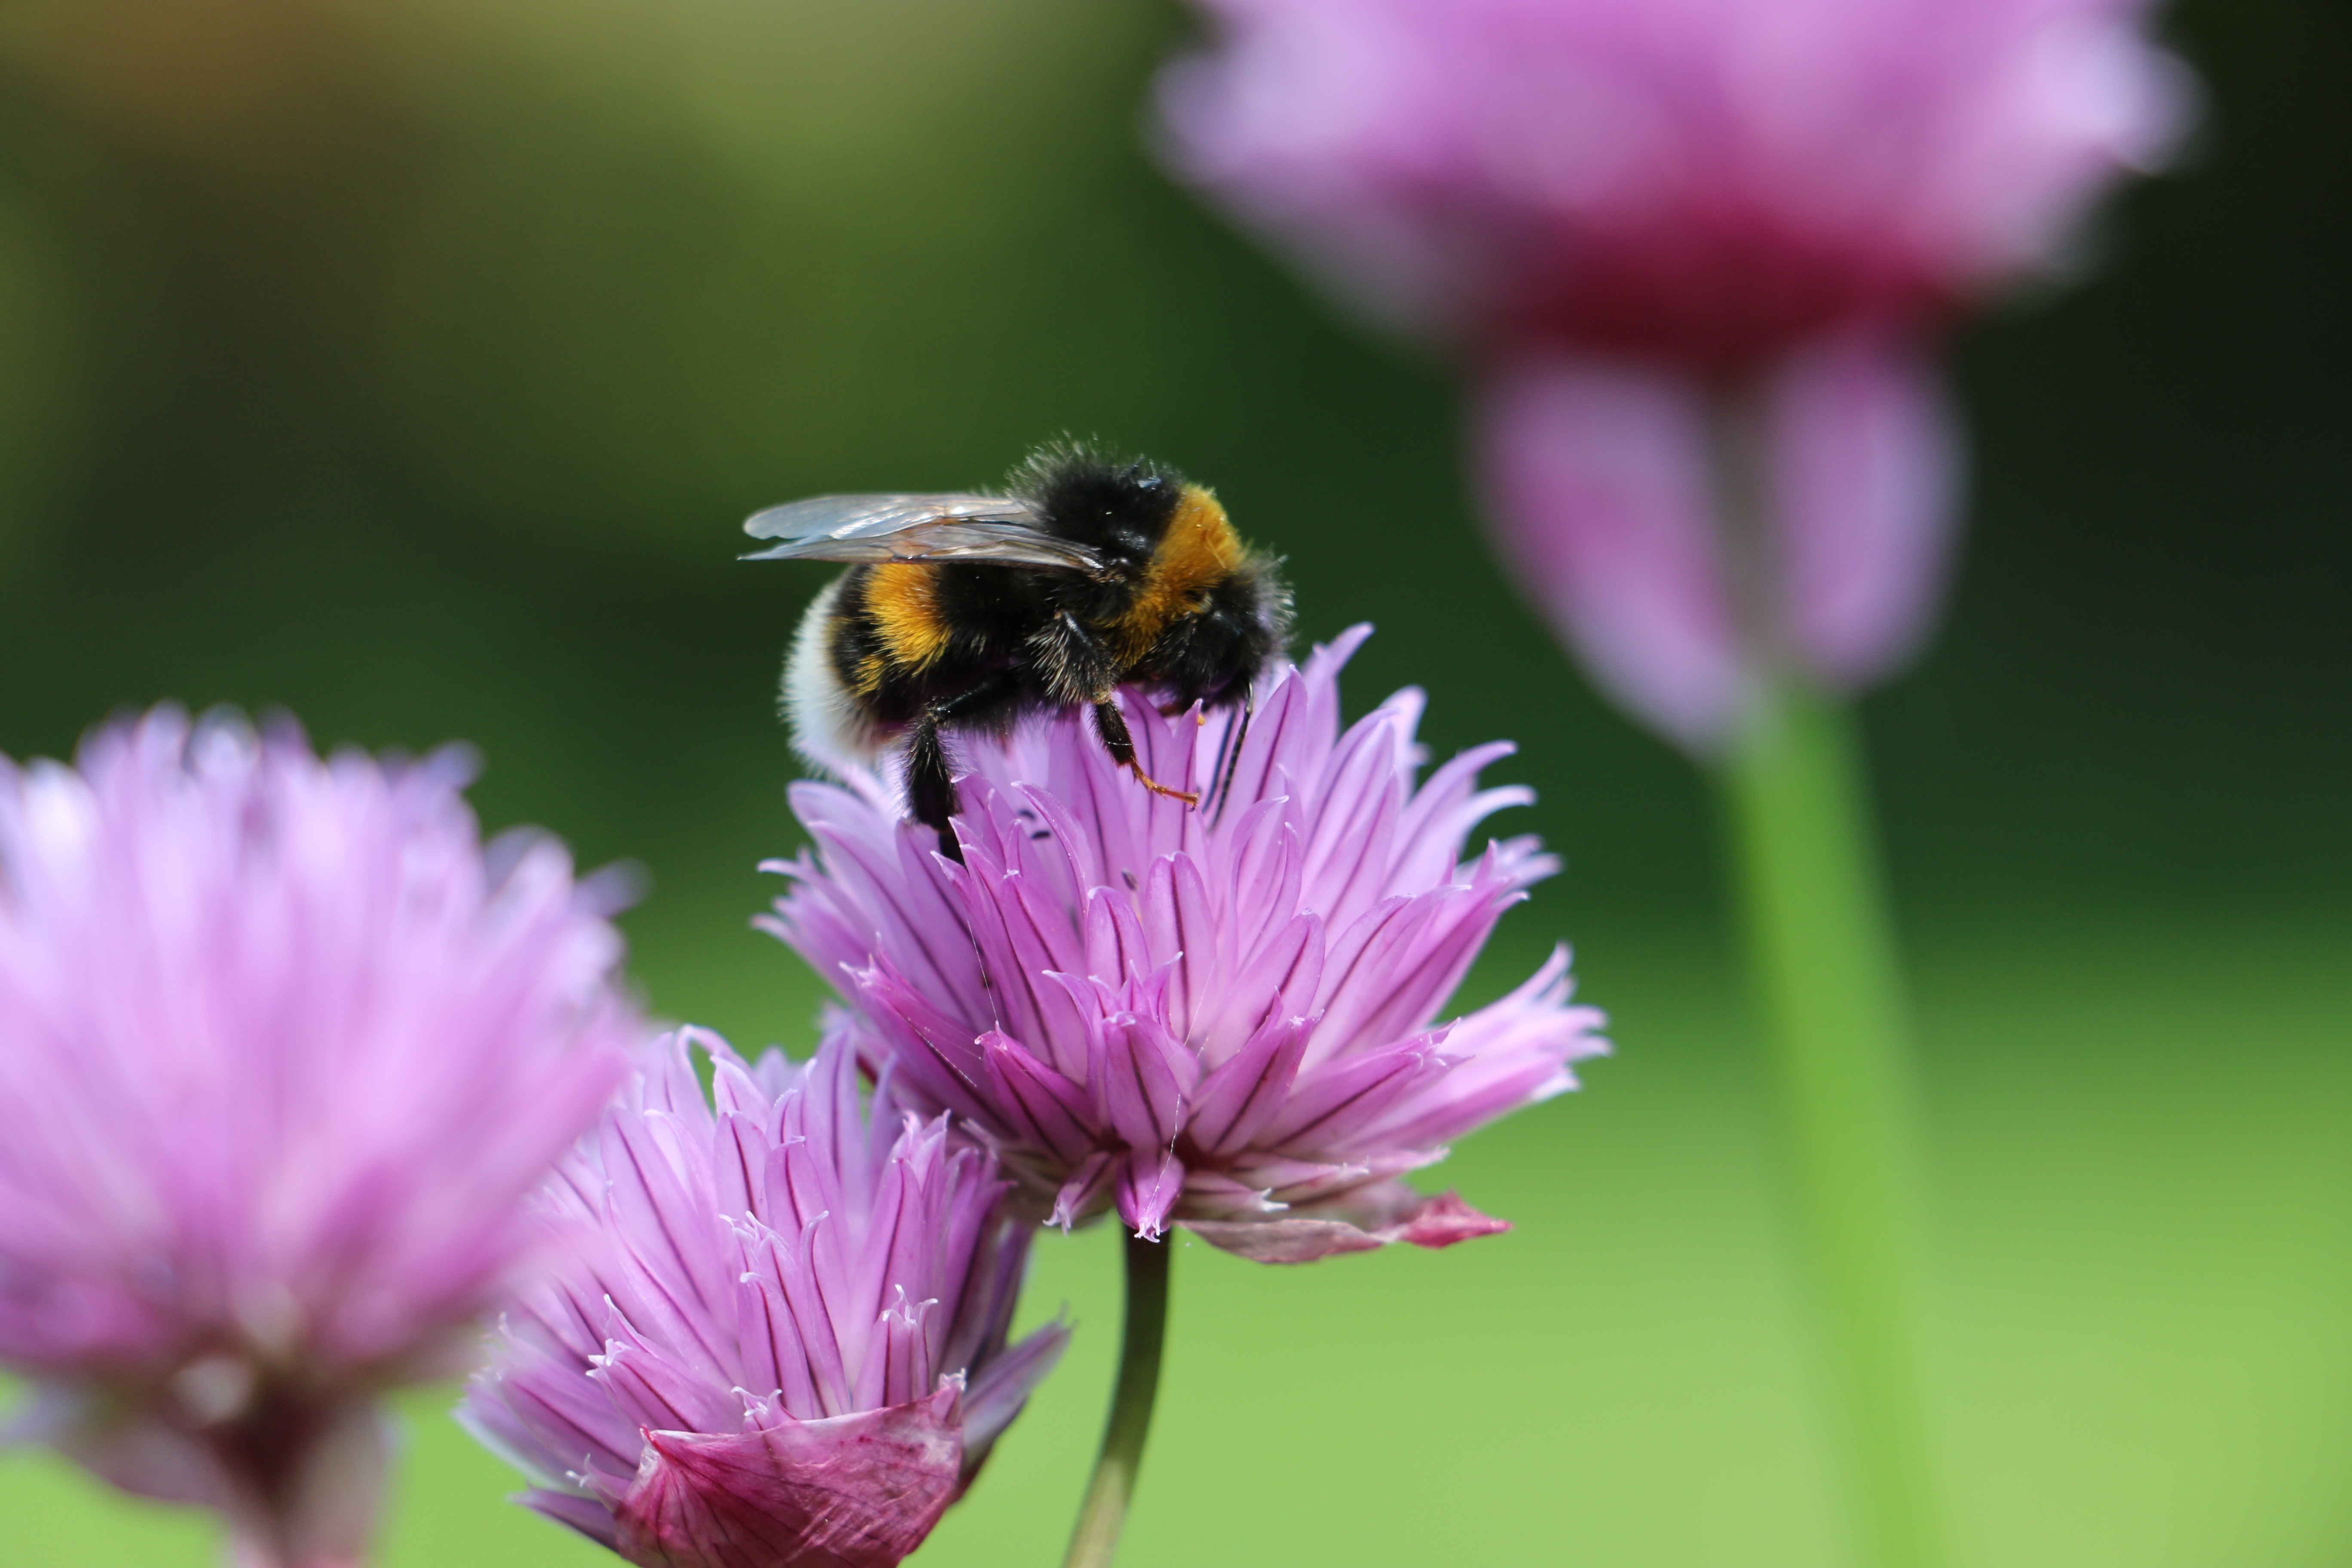
nature, blossom, plant, photography, flower, petal, pollen, green, insect, botany, pink, flora, fauna, invertebrate, wildflower, close up, bee, bumble bee, bumblebee, nectar, macro photography, flowering plant, honey bee, pollinator, land plant, membrane winged insect